Center for the Book

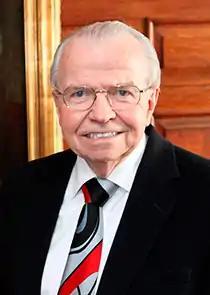

Dr. John Y. Cole was the founding director of the Center for the Book in 1977. He is the author of "Jefferson’s Legacy: A Brief History of the Library of Congress" (1993) and "On These Walls: Inscriptions and Quotations in the Library of Congress" (1995), among other books focusing on the history of the Library of Congress.